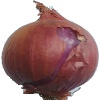
Label: Onion Red 1